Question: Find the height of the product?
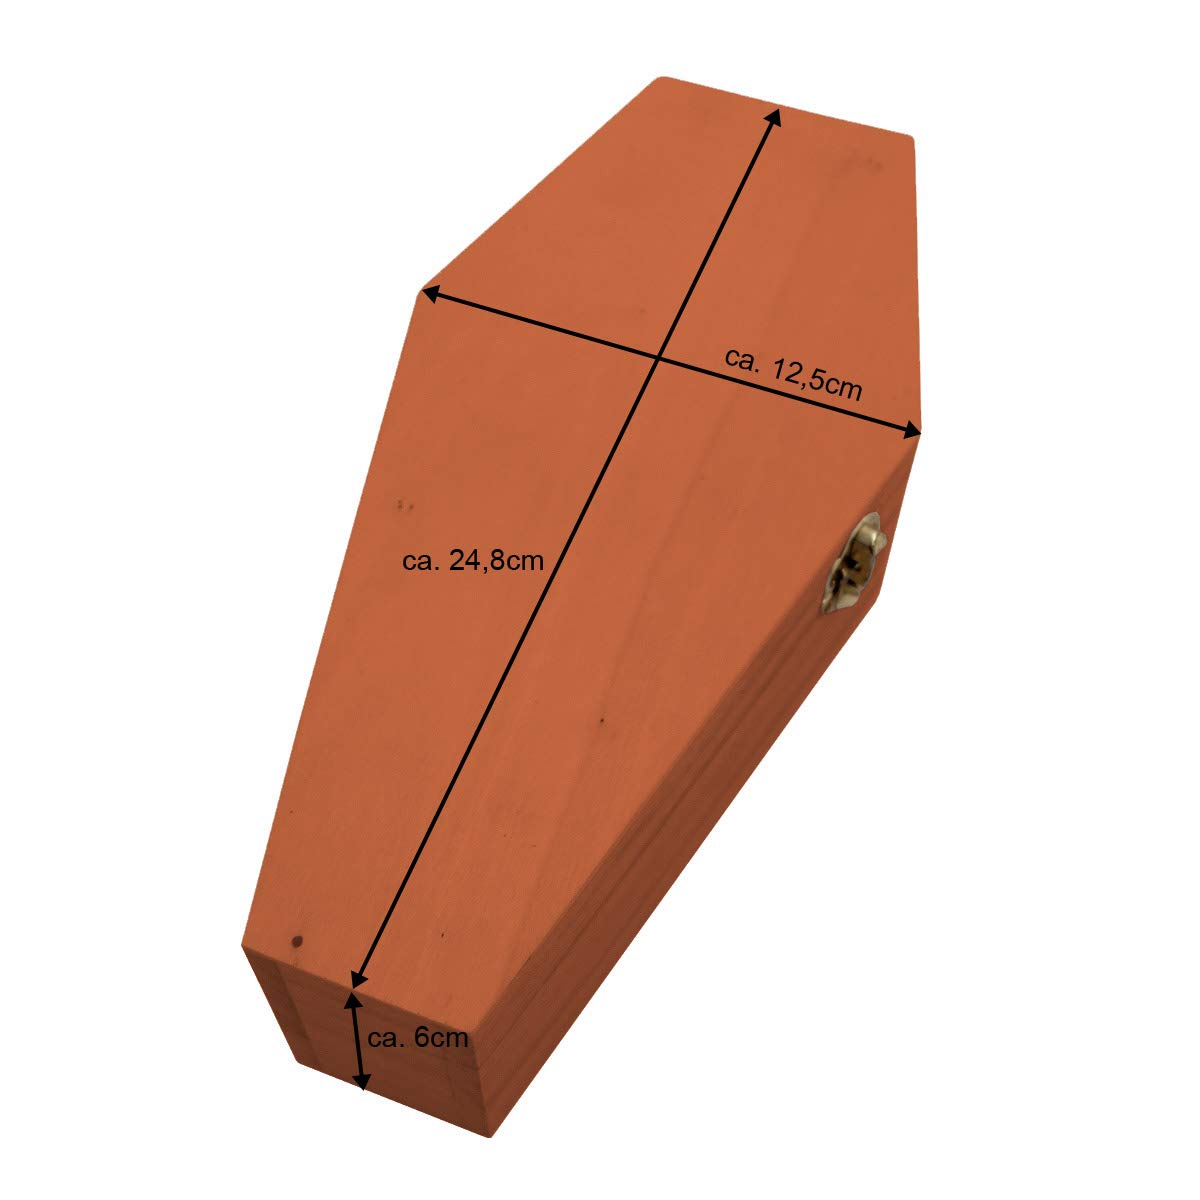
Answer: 24.8 centimetre